Jay (album)

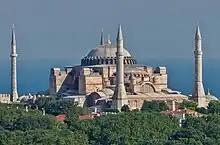
The music video for "Istanbul" depicts scenes in Istanbul, Turkey

The music video for "Adorable Lady" was directed by prolific Taiwanese music video director Kuang Sheng. The female lead in the music video was Vivian Hsu, who had never filmed a music video for any other artist before, and had been a good friend of Chou's for many years, with the two having collaborated on music several times before. In the course of production, she agreed to play the female lead in "Adorable Lady." The director of the production skillfully arranged for the two of them to have a storyline that would leave room for the audience's imagination. The music video for "Perfectionism" was directed by , which contains scenes of Chou playing piano over a deserted field. The music video for "Starry Mood," which was directed by Huang Xiao Jia, depicts Chou singing in the grassland. The music video for "Wife" was set in a traditional Chinese home, with Chou singing in various parts of the gardens and rooms; it was directed by Kuang Sheng.